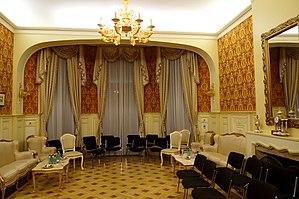
L'ambassade de Russie au Luxembourg est la mission diplomatique de la Russie auprès du Grand-Duché de Luxembourg. La mission est située dans le château de Beggen.